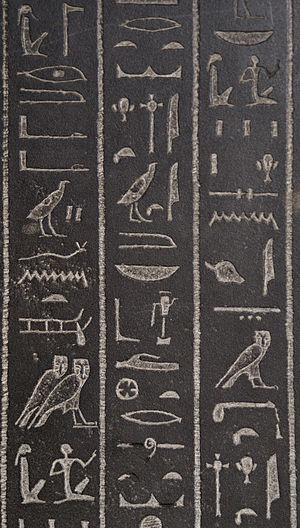
L'ancien hiéroglyphe égyptien des collines est classifié dans la catégorie du ciel, de la terre et de l'eau dans la liste de Gardiner, il y est noté N25.
Un quadrat est un carré virtuel dans lequel s'inscrit normalement chaque caractère hiéroglyphique dans l'écriture égyptienne. Mais les hiéroglyphes ne sont pas simplement alignés les uns à la suite des autres car tout caractère ne remplit pas entièrement le quadrat : certains n'en remplissent que la moitié, horizontalement ou verticalement, d'autres le quart ; ils peuvent être alors en nombre variable dans ce bloc virtuel, et sont souvent proportionnés en fonction de l'harmonie recherchée par les scribes.